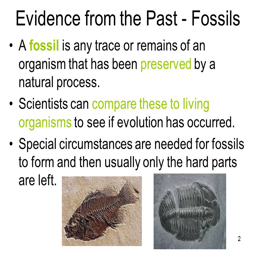
evidence from collection category a fossil is any trace or remains of an organism that has been preserved by a natural process .